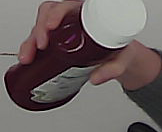
Product: heinz_ketchup